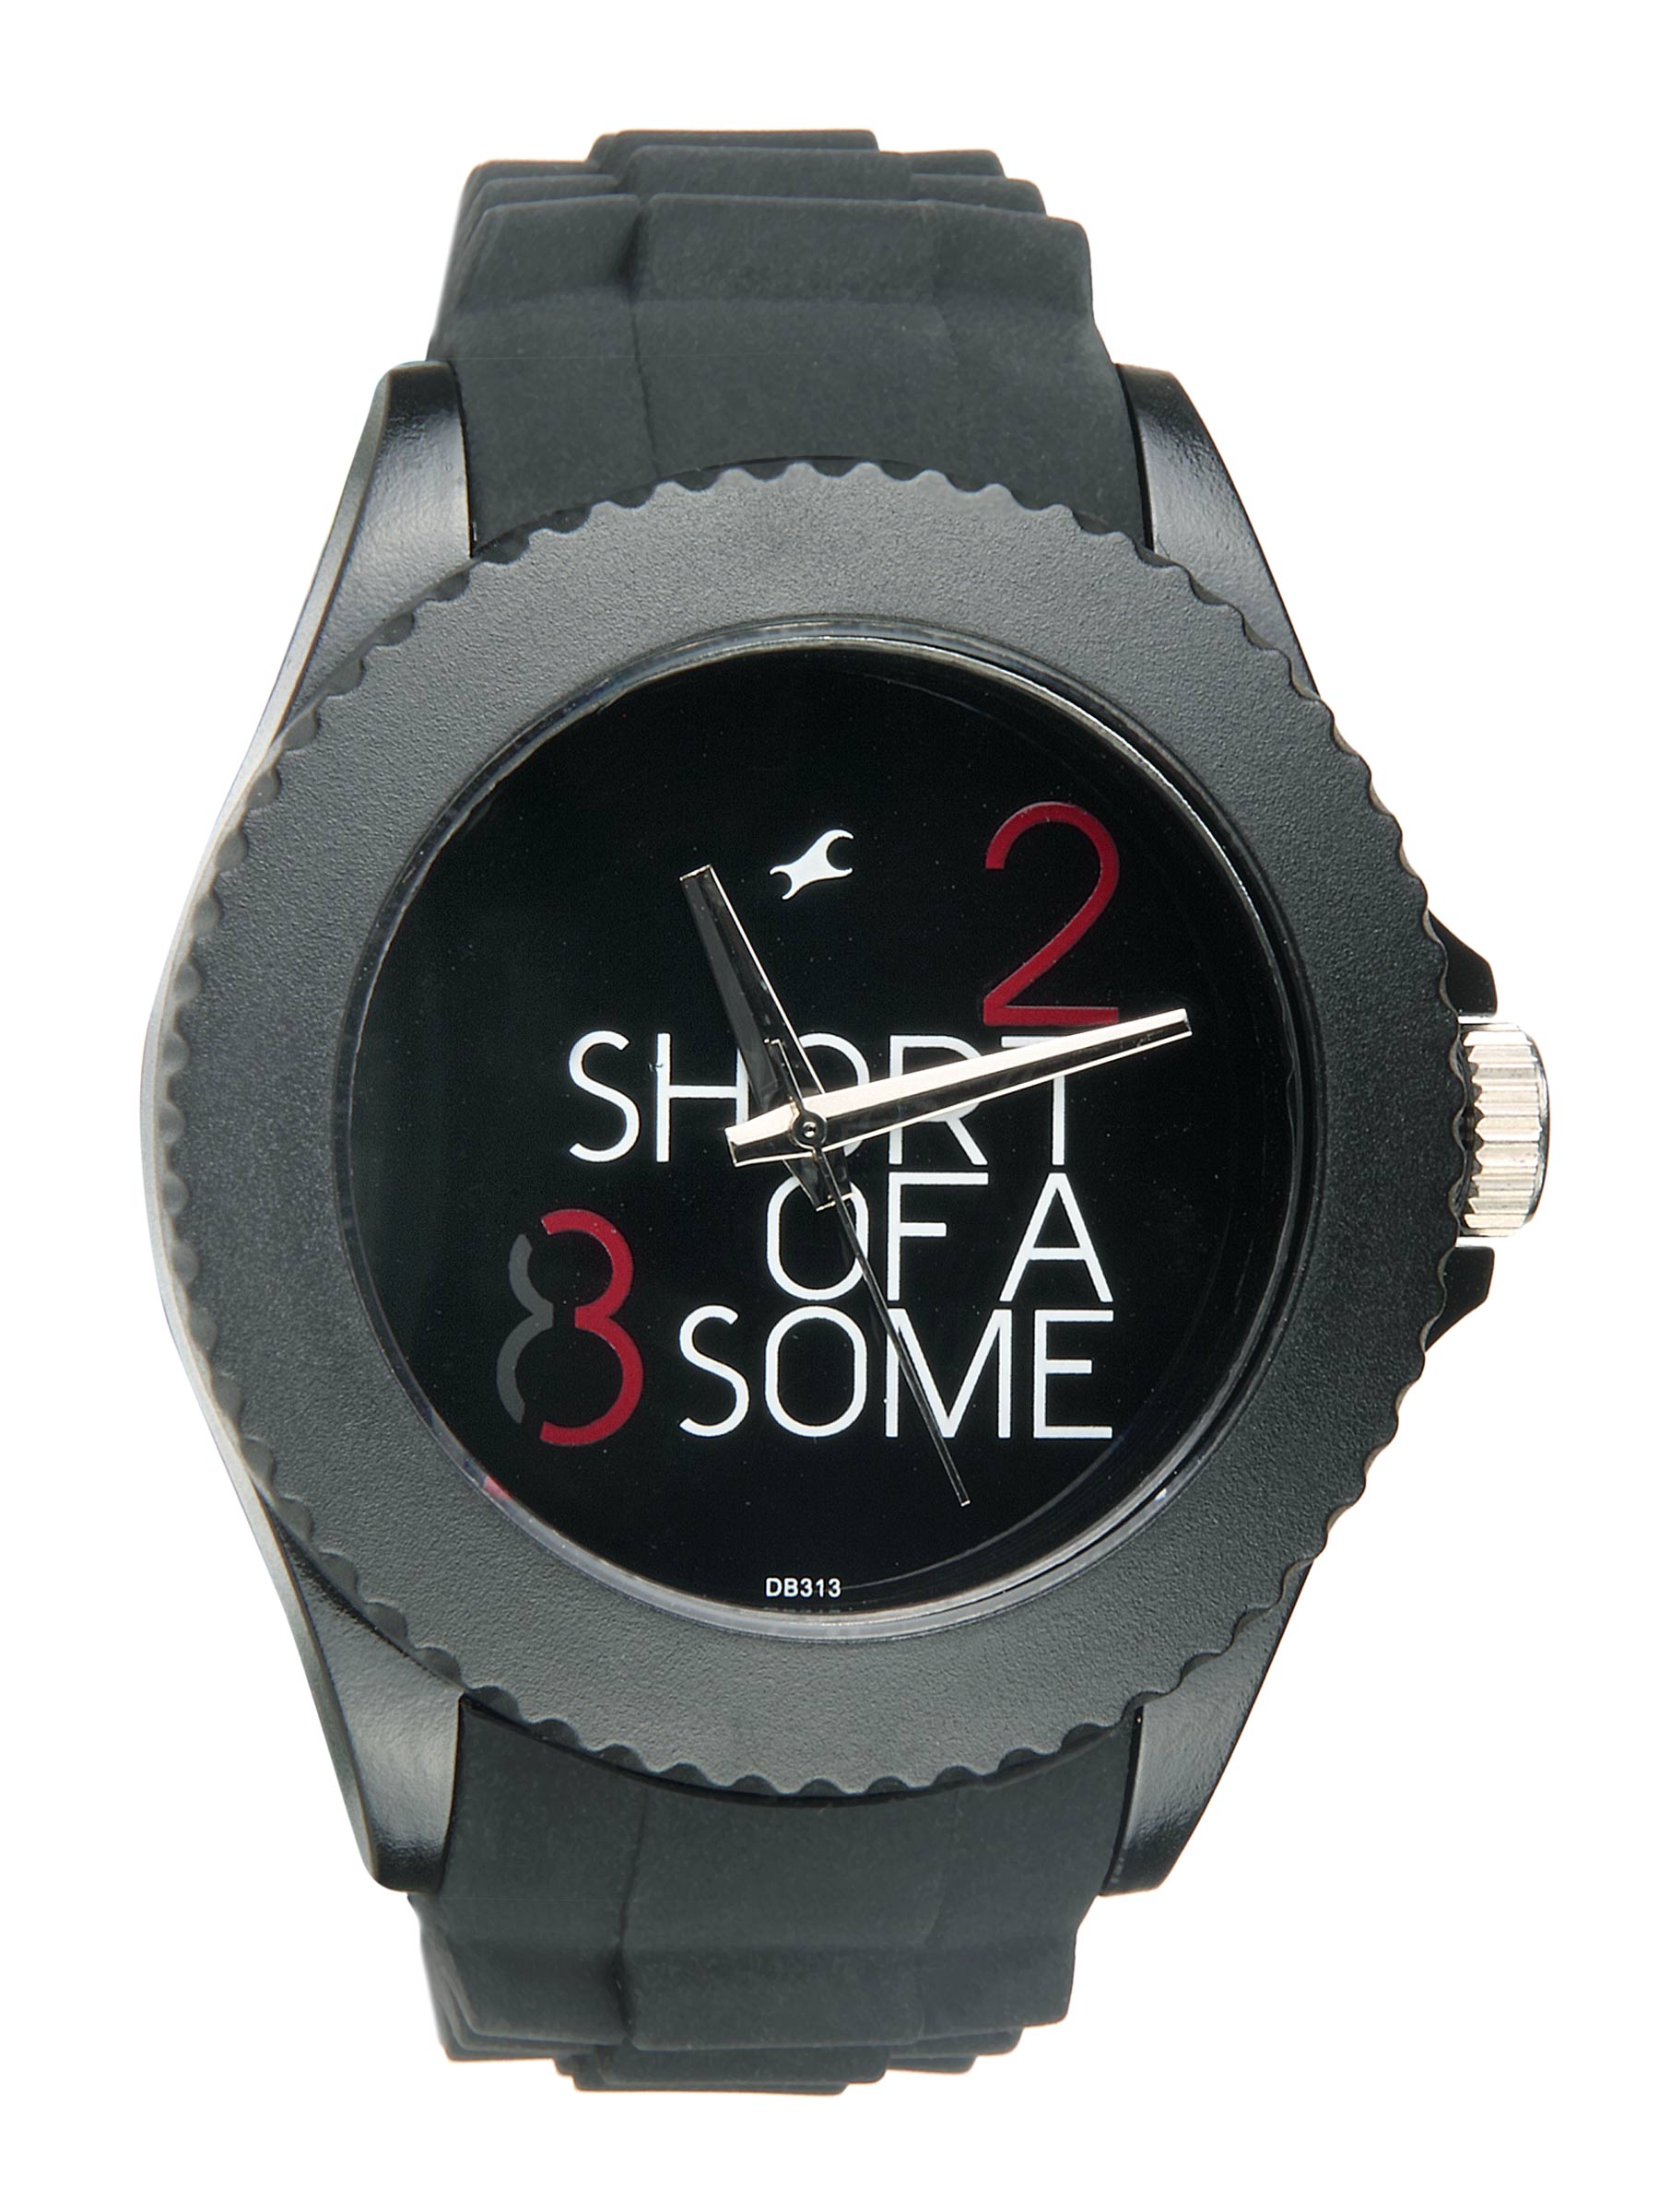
Fastrack Women Black Dial Watch 9911PP04
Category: Accessories / Watches / Watches
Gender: Women
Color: Black
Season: Winter 2016
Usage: Casual